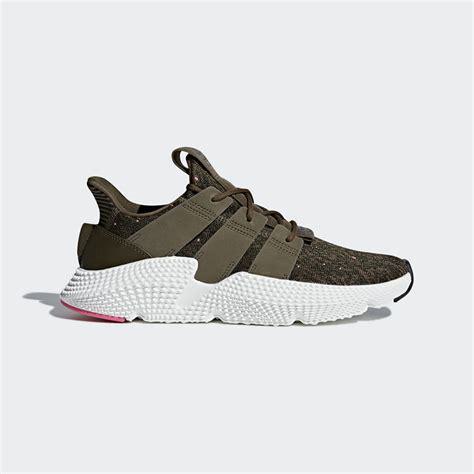
Brand: Adidas
Model: Prophere